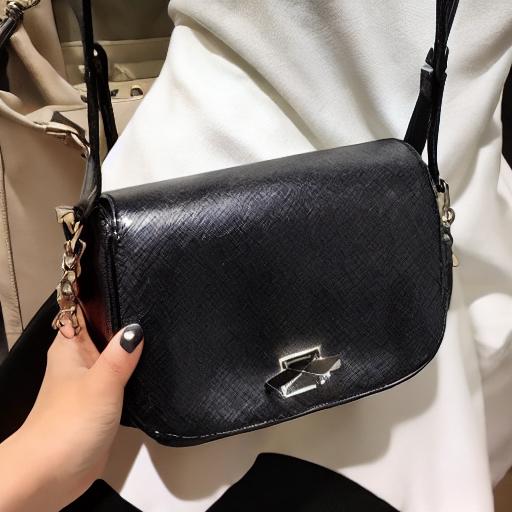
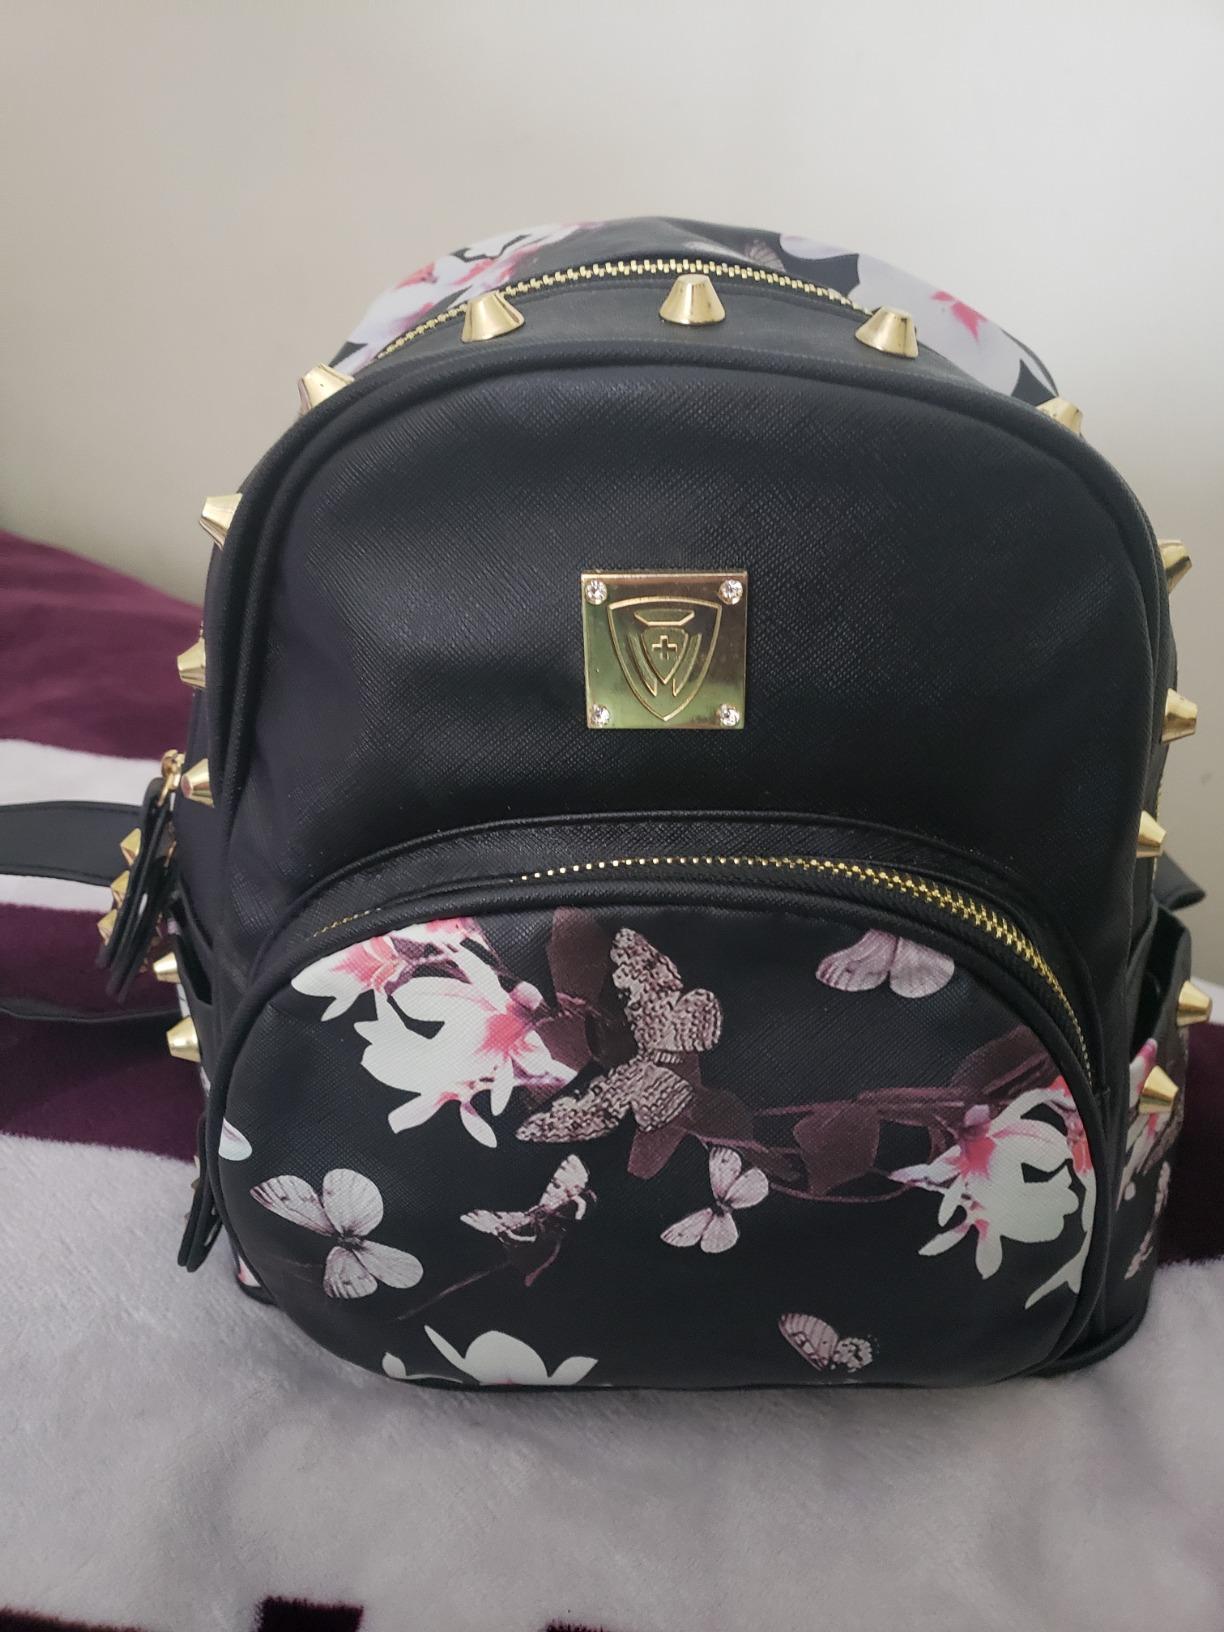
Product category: accessories_handbag
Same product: no